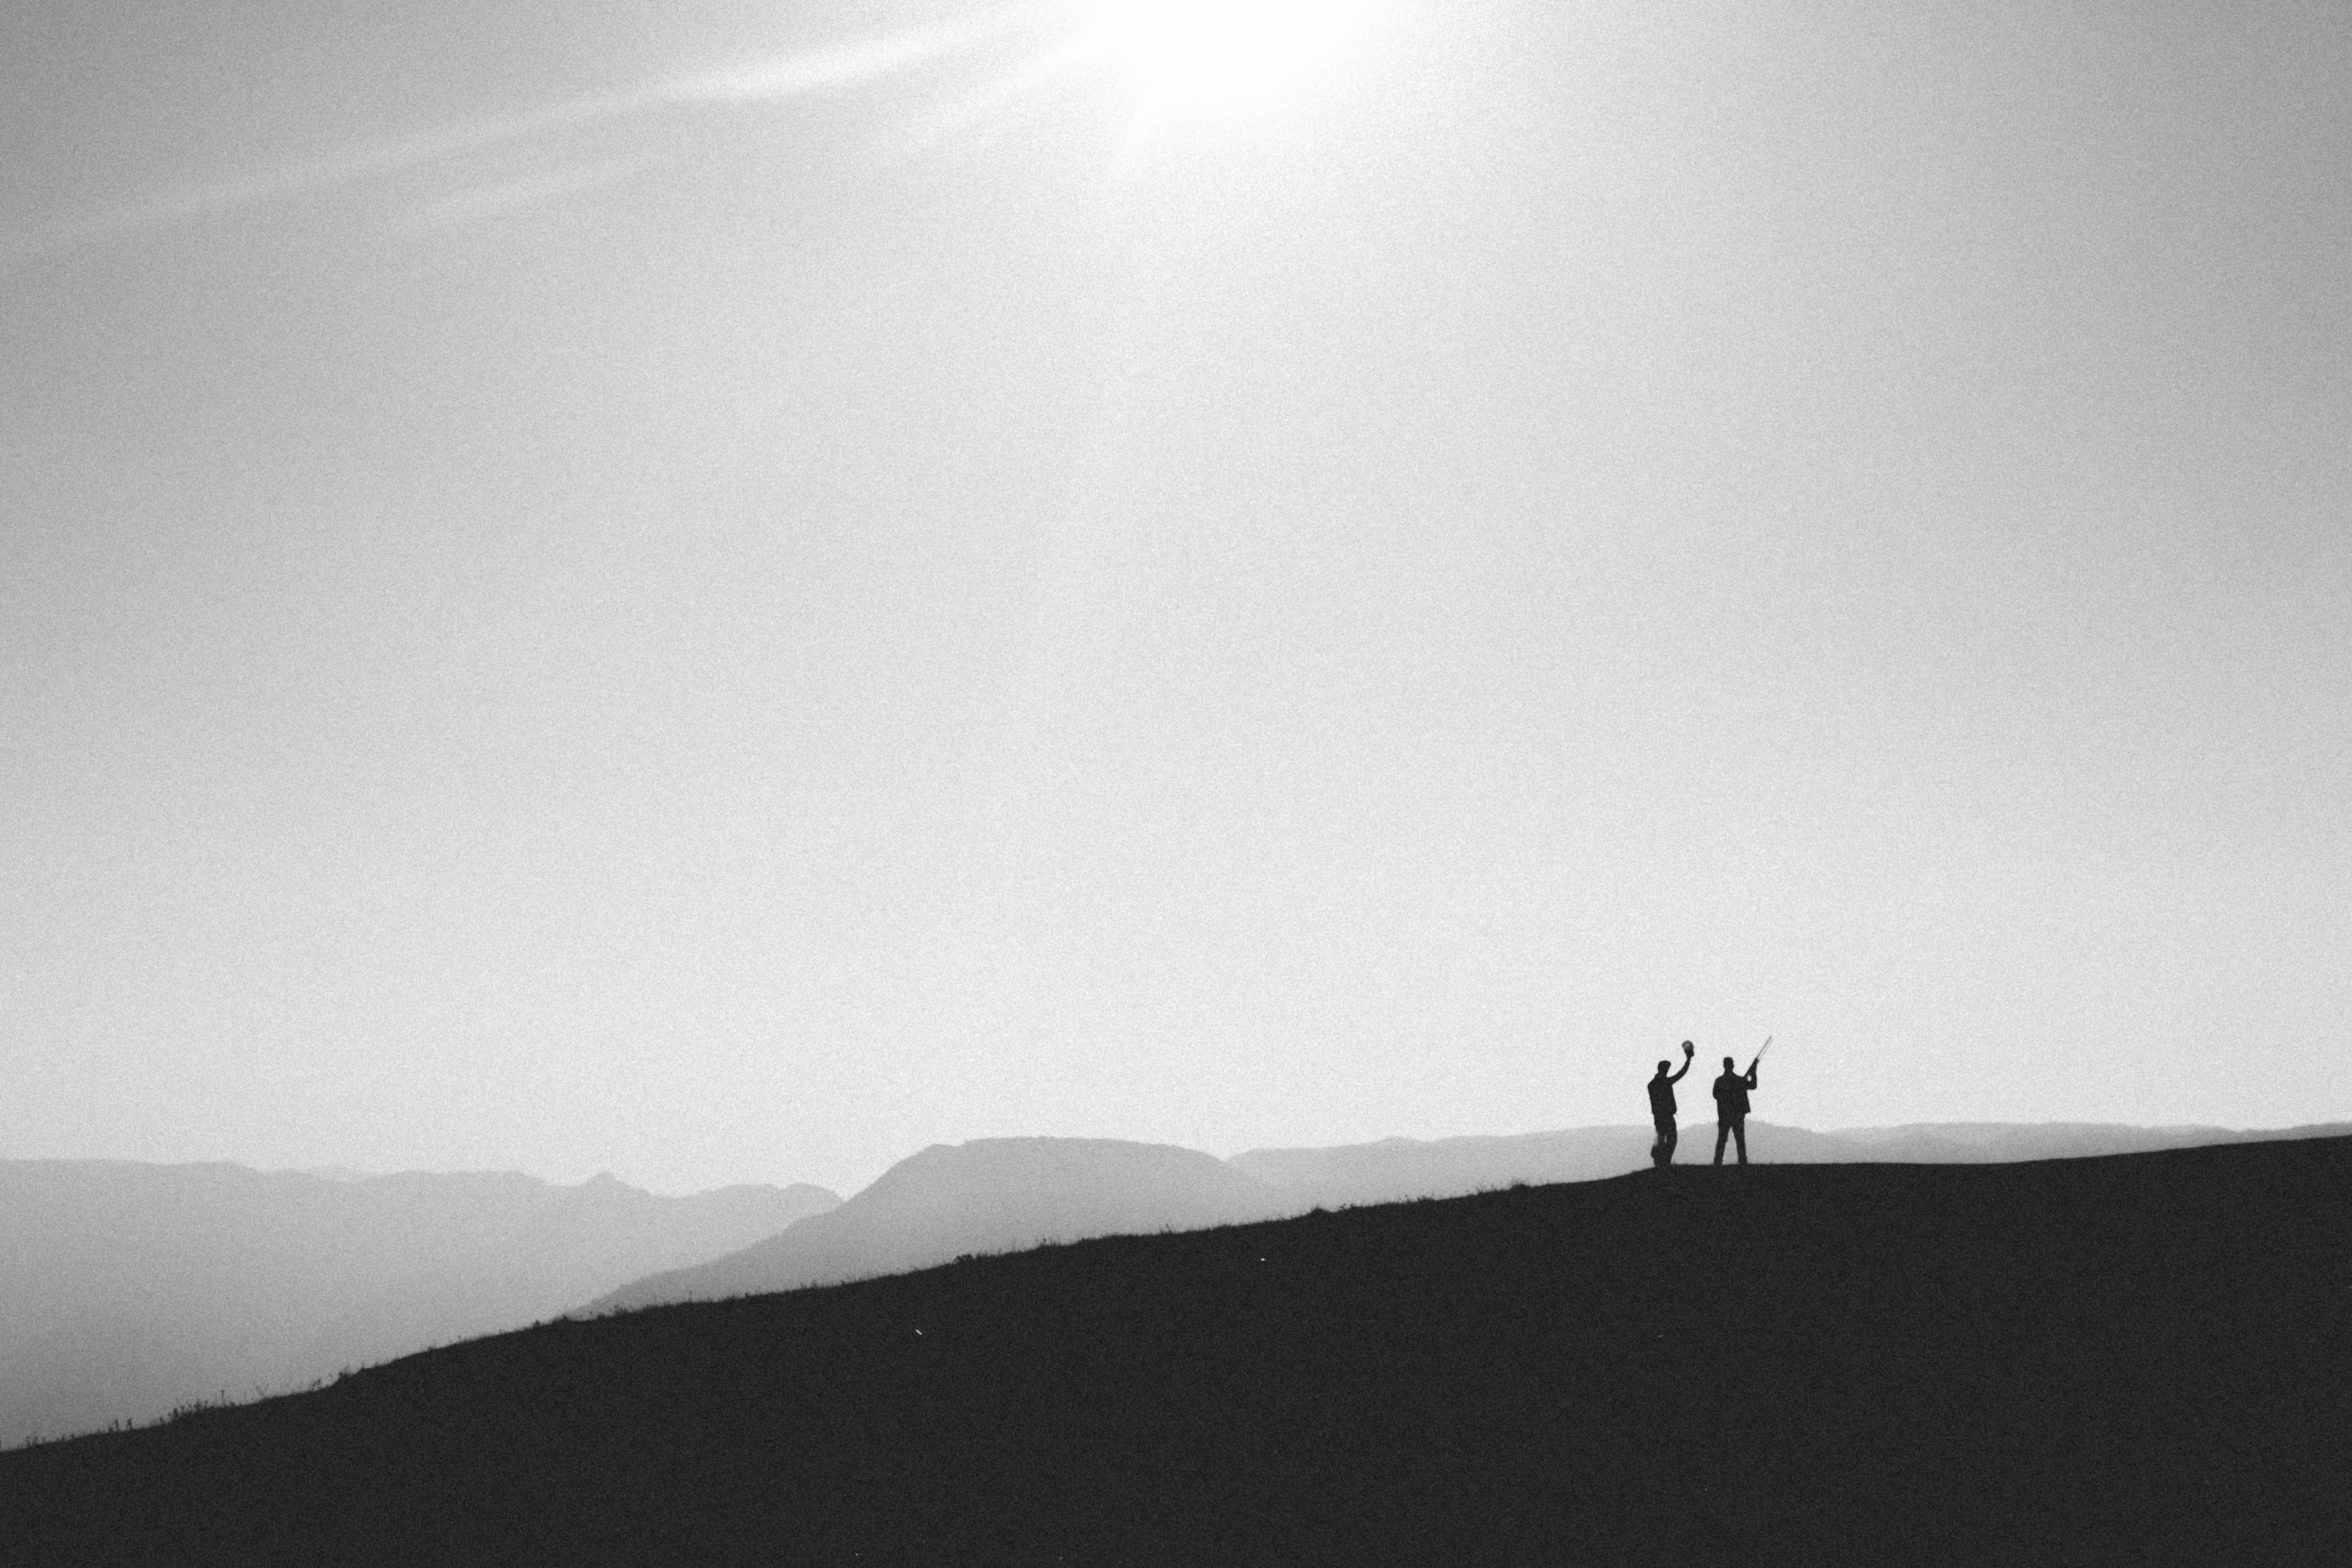
horizon, silhouette, mountain, light, cloud, black and white, fog, mist, white, photography, morning, black, monochrome, shape, monochrome photography, atmospheric phenomenon, atmosphere of earth